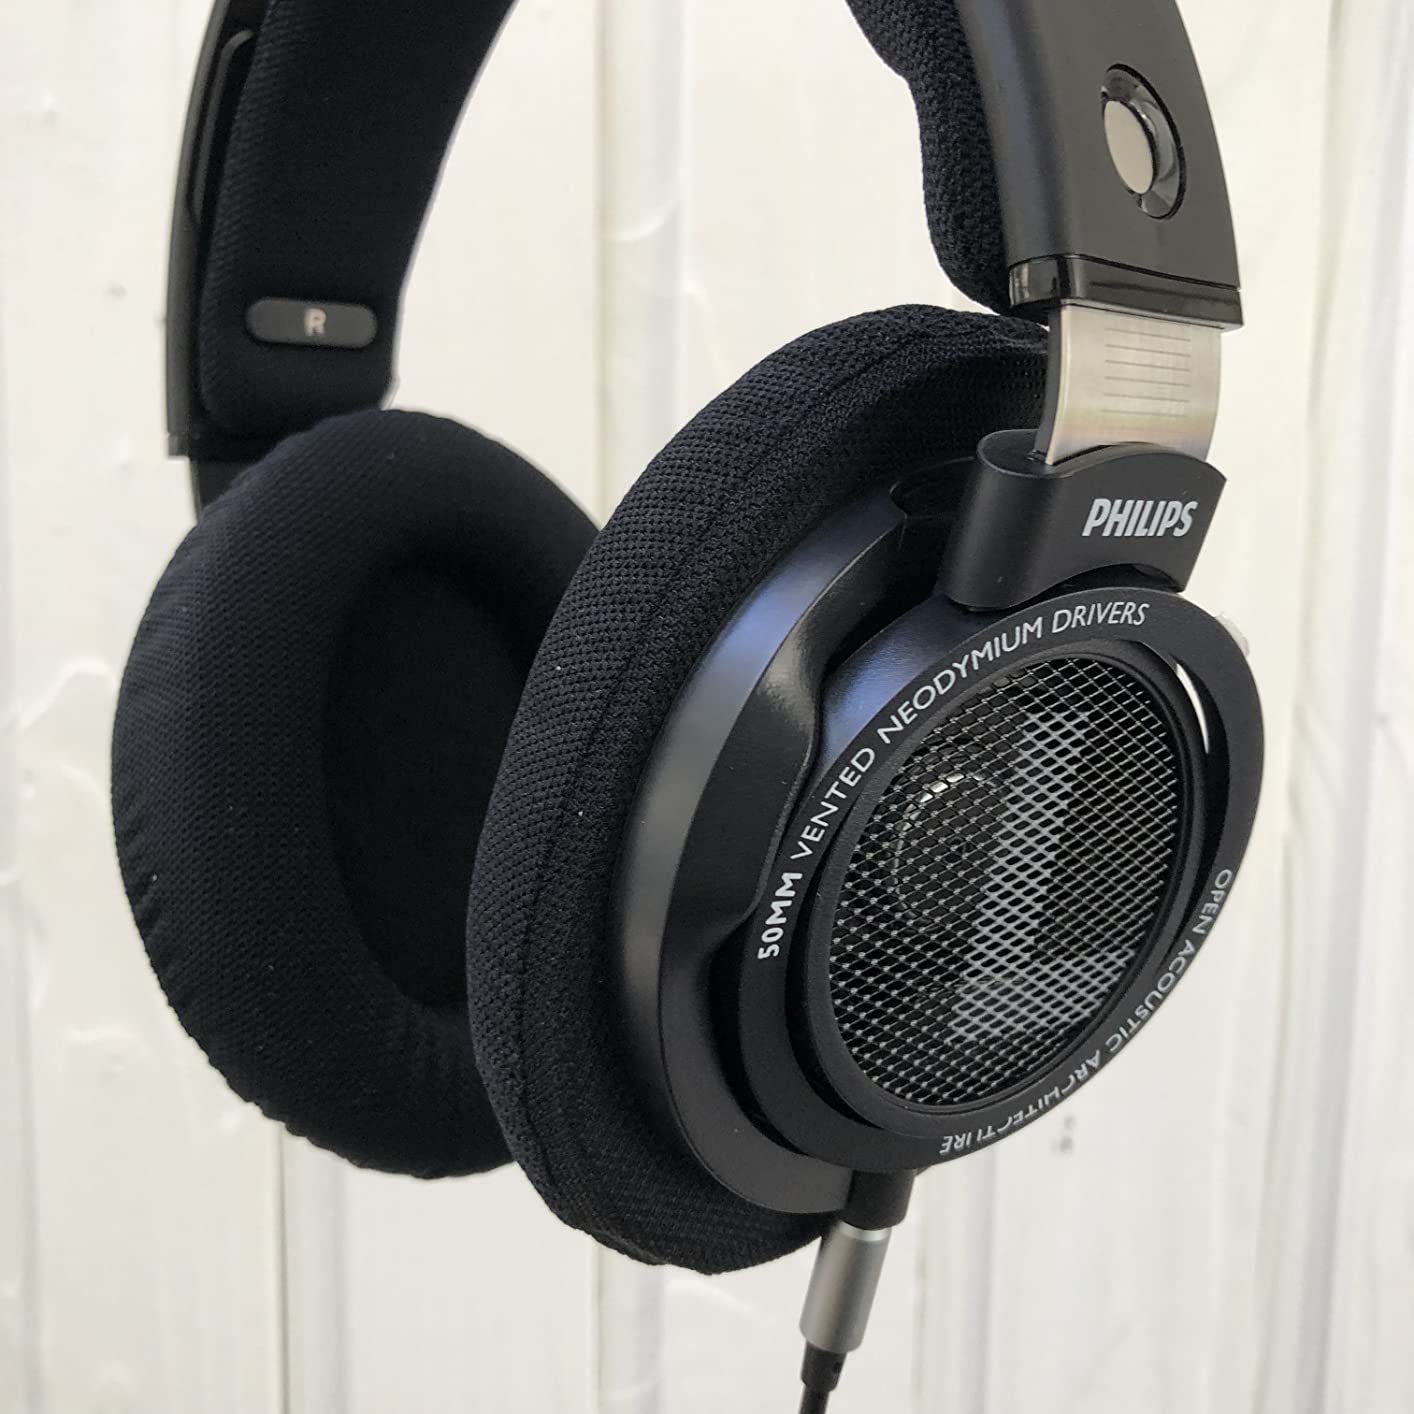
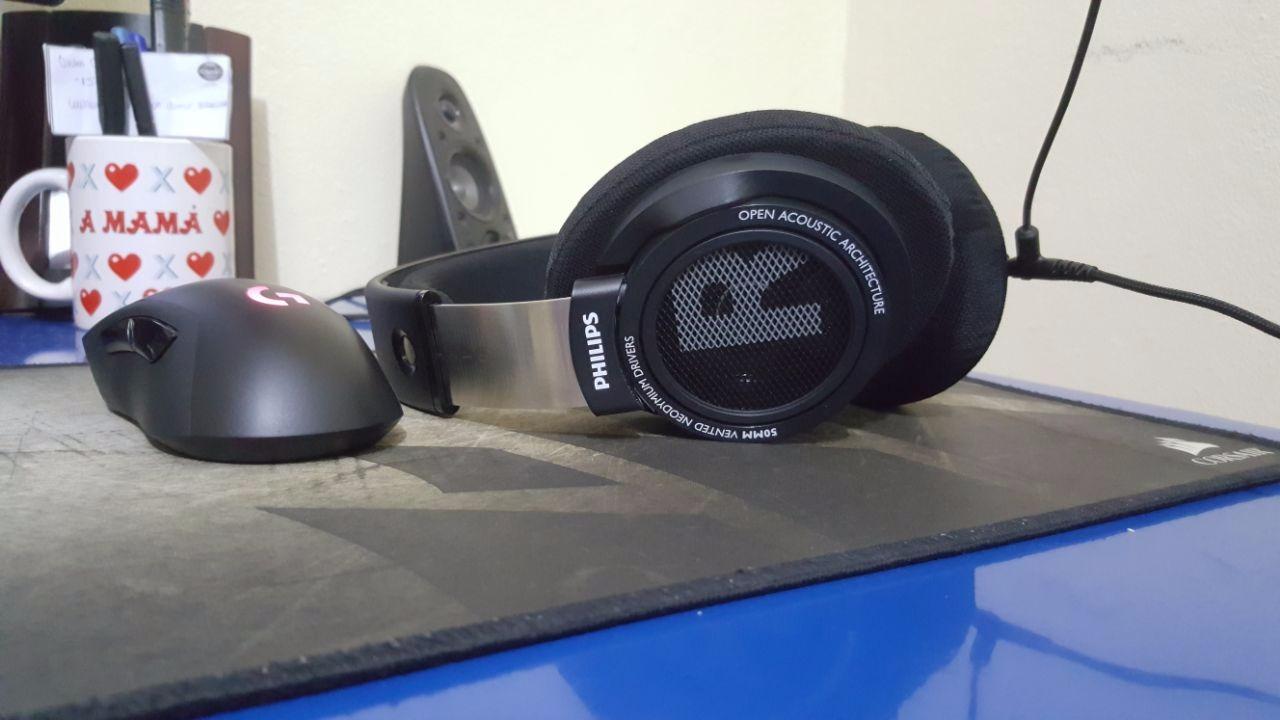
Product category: headphones
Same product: yes